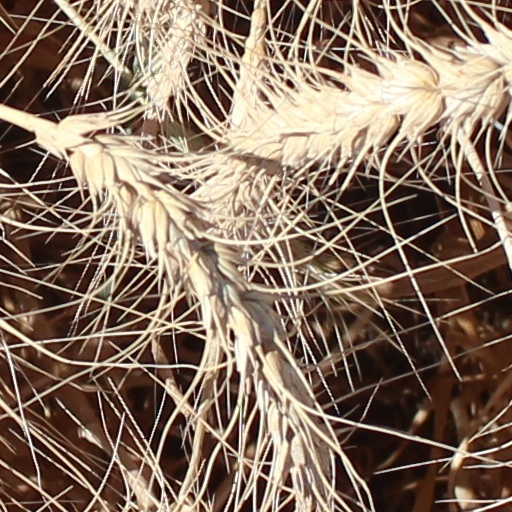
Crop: wheat